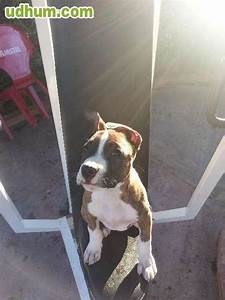
Label: cane